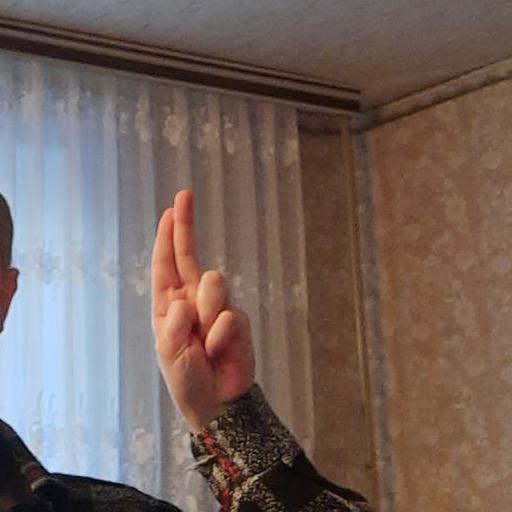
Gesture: two_up